Al-Mufaddal ibn Umar al-Ju'fi

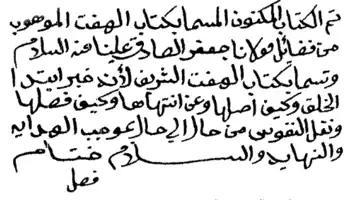
The last paragraph of the , from a manuscript of unknown provenance:"Thus is finished the concealed book called the "Book of the Seven", which was a gift of grace from our lord Ja'far al-Sadiq, peace be upon us from him. It is called the "Noble Book of the Seven" because it reports about the beginning of creation and its origin, about its ending and conclusion, and about the translocation of souls from state to state in accordance with divine guidance and limitation. Peace, the end."

The ("Book of the Seven and the Shadows"), also known as ("Noble Book of the Seven") or simply as ("Book of the Seven"), 8th–11th centuries, is perhaps the most important work attributed to al-Mufaddal. It sets out in great detail the myth of the pre-existent "shadows" (Arabic: ) whose fall from grace led to the creation of the material world. This theme of pre-existent shadows seems to have been typical of the 8th-century Kufan : also appearing in other early works such as the , it may ultimately go back to Abd Allah ibn Harb.